John Taylor Wood

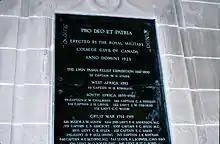
Memorial arch - Royal Military College of Canada

Wood married Lola Mackubin in 1856, after getting his first assignments in the Navy. He and his wife had eleven children. Zachary Taylor Wood (1860–1915), the oldest son, became Acting Royal Canadian Mounted Police (RCMP) Commissioner and Commissioner of the Yukon Territory from 1902 to 1903. Charles Carroll Wood (b. 1876 – d. 1899), the youngest son, graduated from the Royal Military College of Canada 1896 (student #352). He served as a lieutenant for Canada in the Boer War and died in battle in 1899. He is memorialized on the Royal Military College Memorial Arch and the South African War Memorial (Halifax).